Tooele Valley Railway

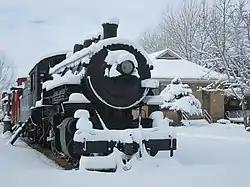
Tooele Valley Railway #11 on static display in Tooele City in 2018.

Locomotive #11 and #12 were built as part of an order of 2-8-0's for the Buffalo and Susquehanna Railroad by the American Locomotive Company at their Brooks Locomotive Works in 1910. Bankruptcy caused the Buffalo and Susquehanna to cancel the order, and ALCO kept the locomotives until selling them. #11 and #12 were sent to the Tooele Valley Railway in 1912. Locomotive #11 would be preserved after retirement in 1963. #12 was scrapped in 1956, with the tender being used to mount a snowplow. #11 would be the last steam locomotive in Utah to be used in revenue freight service. First displayed near the intersection of Vine Street and 200 West. Restoration of the #11 back to operation was considered for the rebuilding of The Great Saltair in 1968 to coincide with the centennial of the completion of the First Transcontinental Railroad, and again in 1969 with the planning for the Wasatch Railway Museum. The proposal to move the locomotive to Heber was met with impassioned debate, with many arguing that if the city were to keep the locomotive the community would have to provide better care for the locomotive. #11 was moved to the Tooele Valley Railroad Museum in 1982 via rail.